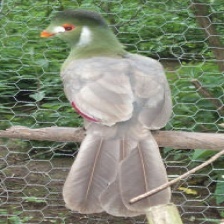
Species: WHITE CHEEKED TURACO
Scientific name: TAURACO LEUCOTIS